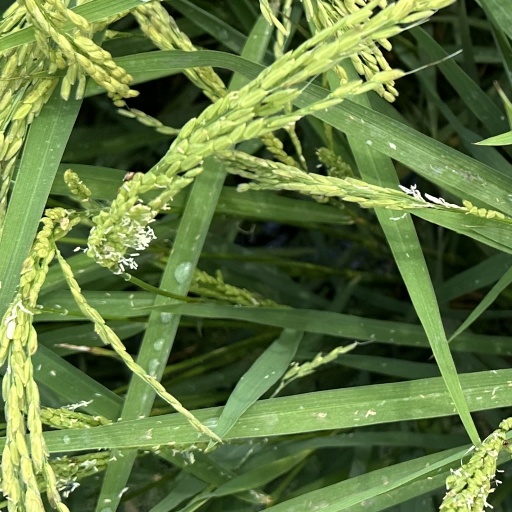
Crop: rice